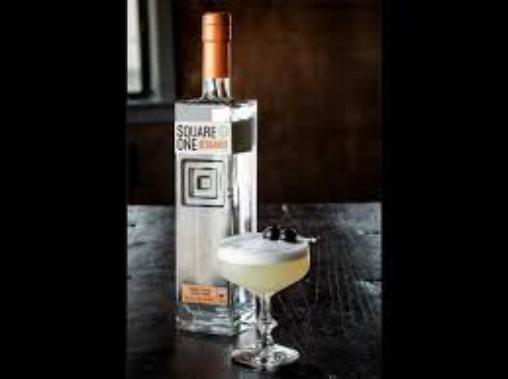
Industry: Food